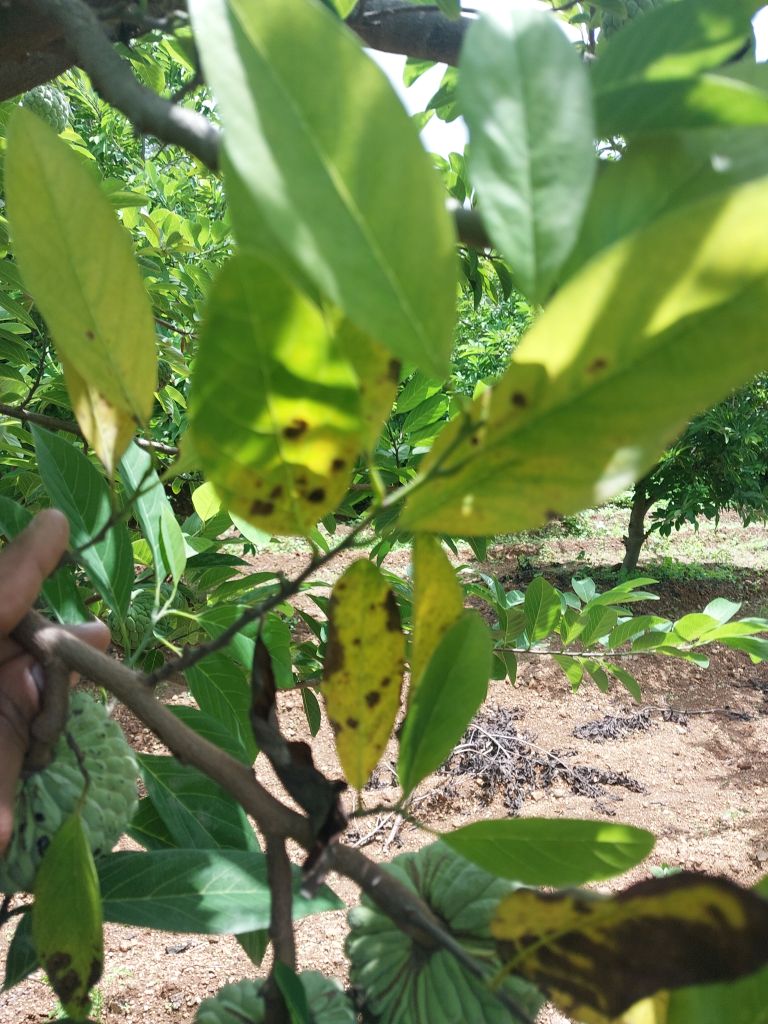
Disease label: Leaf spot on Leaves